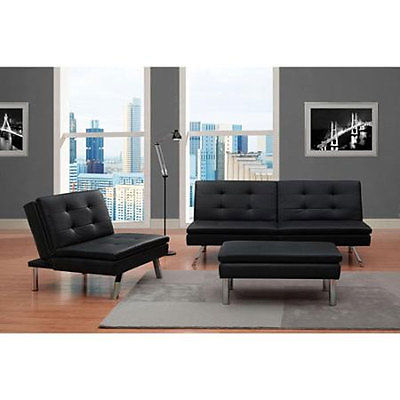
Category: sofa